2015–2016 Spanish government formation

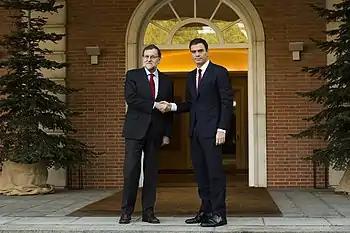
prime minister Mariano Rajoy and PSOE leader Pedro Sánchez in their post-election meeting on 23 December 2015.

Sánchez also faced criticism from within his own party in light of his election result—the worst in the PSOE's recent history up to that point—as his critics aimed for a party congress to be held in February to vote on a new leadership. Díaz—who had become the leading figure of the PSOE's internal opposition to Sánchez—sought to become the new party leader and to eventually lead the PSOE into a new general election, wanting to limit Sánchez's pact policy through the resolutions of the party's federal committee. This was accomplished on 28 December, when the party determined that, should Podemos not withdraw its red line condition to hold a referendum in Catalonia, the party would not discuss any pacts with them, requiring Sánchez to avoid becoming prime minister "at any price". Concurrently and in spite of his strong contestation within the party, Sánchez suggested delaying the PSOE leadership election until a new government was formed or a new election was held, with critics claiming that the election should be held "when it is due".